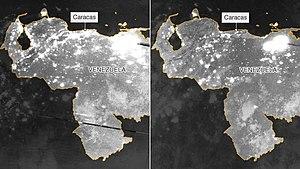
La crise présidentielle au Venezuela est une crise politique autour de la légitimité de la présidence du pays depuis le 10 janvier 2019. Elle oppose Nicolás Maduro, président élu en 2013 et réélu en 2018 lors d'élections contestées et auxquelles l'opposition traditionnelle n'a pas participé, et Juan Guaidó président de l'Assemblée nationale depuis le 5 janvier 2019.